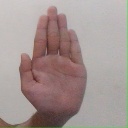
अक्षर: ध